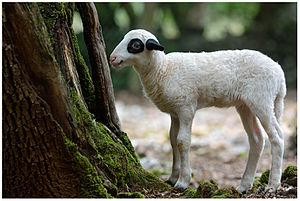
Agneau caussenard du Quercy
Les différentes activités humaines sont :
L'agneau du Quercy ou agneau fermier du Quercy est une appellation agricole, protégée par une indication géographique protégée, désignant une carcasse bouchère d'agneau « de bergerie », élevé « sous la mère » jusqu'à l'âge minimum de 70 jours. C'est un produit agricole d'élevage ovin.